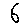
Label: 6